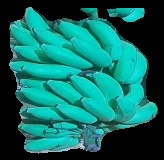
Variety: elakki-bale
Grade: grade2